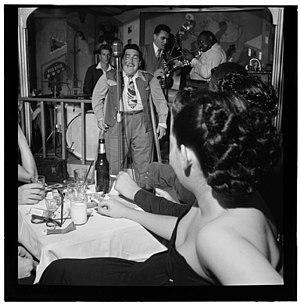
Doc Pomus, de son vrai nom Jerome Solon Felder, né le 27 juin 1925 à Brooklyn et mort le 14 mars 1991, est un chanteur et compositeur américain de blues.